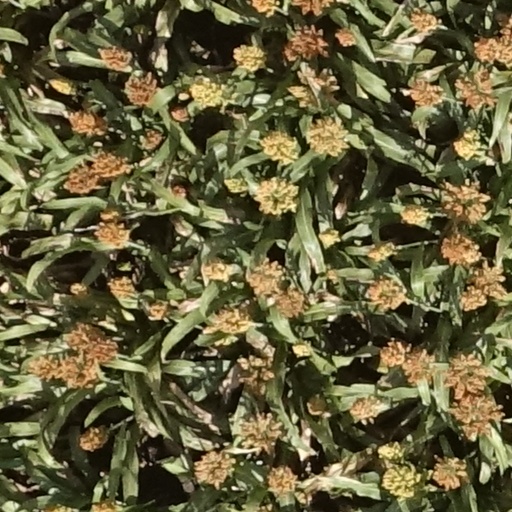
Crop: sorghum